Prehistoric beads in the Philippines

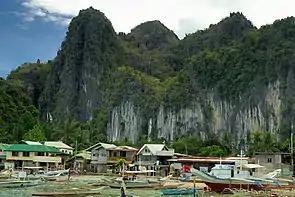
The Ille Cave in El Nido, Palawan

Other than these, there could be found at that time, Chinese beads (which were traded generally either by non-Han Chinese, other Southeast Asians, or Westerners depending on the time period), Muslim beads, Java beads, and Indian beads. Clues as to the nature of bead trade in South East Asia could be found in the Pandanan Shipwreck, placing the history of the finds here to about the 15th century CE. It can be seen from the shipwreck that tradeware from Vietnam, Thailand and China were being passed around to other Southeast Asian nations. Early trade centers such as Sungai Mas in Malaysia give us a clue as to where trade of beads may have originated from or where they developed. In fact, studies by Cayron point to the fact that the beads found in the Pandanan shipwreck actually originated from Sungai Mas. Trading routes taken were generally inland to avoid pirates and thus, pillaging of their cargo. Sarkar discusses Wheatley's eleven main trade routes: "The three Pagodas between Moulmein and Tavoy, and the three Cedis route; the Tenasserim River route in Burma; the Kra Isthmus route; the Takuapa River route in Thailand; the Trang River rout in Thailand; the Kedah-Patani route; the Perak-Petani route; the Kelantan-Malacca route by way of the Panarikan in Malaysia; the Pahang-Malacca route by way of the Panarikan; the Sembrong route; and the Bernam-Pahang route."